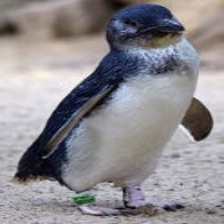
Species: FAIRY PENGUIN
Scientific name: EUDYPTULA MINOR
ImageNet parent category: king_penguin